Bernice Gera

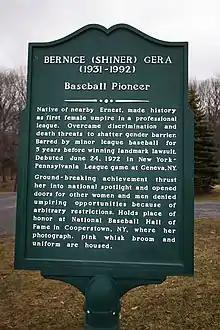
Bernice Gera historical marker near Ernest, Pennsylvania

Bernice Shiner Gera (June 15, 1931 – September 23, 1992) was an American baseball umpire. She became the first woman to umpire a professional baseball game in 1972, retiring after one game citing the resentment of other umpires.